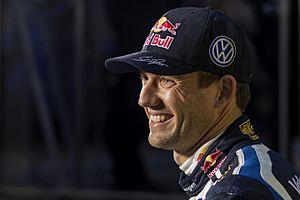
Le 71ᵉ rallye de Grande-Bretagne 2016, disputé du 27 au 30 octobre 2016 en Grande-Bretagne, au Pays de Galles, est la 13ᵉ manche du Championnat du monde des rallyes 2016.